Speak Now (Taylor's Version)

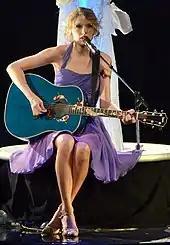

Taylor Swift signed a recording contract with Big Machine Records, an independent record label based in Nashville, in 2005. As part of the contract, Big Machine released Swift's first six studio albums, from "Taylor Swift" (2006) to "Reputation" (2017). Swift wrote the standard edition of her third studio album, "Speak Now", entirely herself and produced it with Nathan Chapman, who had produced both of her previous albums. The album was released on October 25, 2010, by Big Machine. It expands on the country pop style of her past albums with more aggressive elements of mainstream pop and rock styles from the 1970s and 1980s such as pop rock, arena rock, and new wave rock. "Speak Now" registered in the 2010 "Guinness World Records" as the fastest-selling US digital album by a female artist and was nominated for Best Country Album at the 54th Grammy Awards in 2012. "The New York Times" wrote in 2010 that the album's strong sales proved Swift "has transcended the limitations of genre and become a pop megastar".